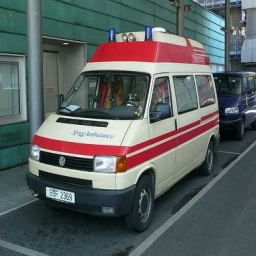
Label: ambulance